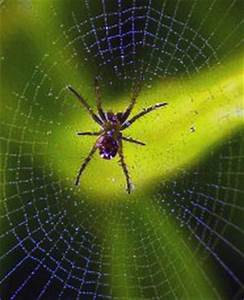
Label: spider